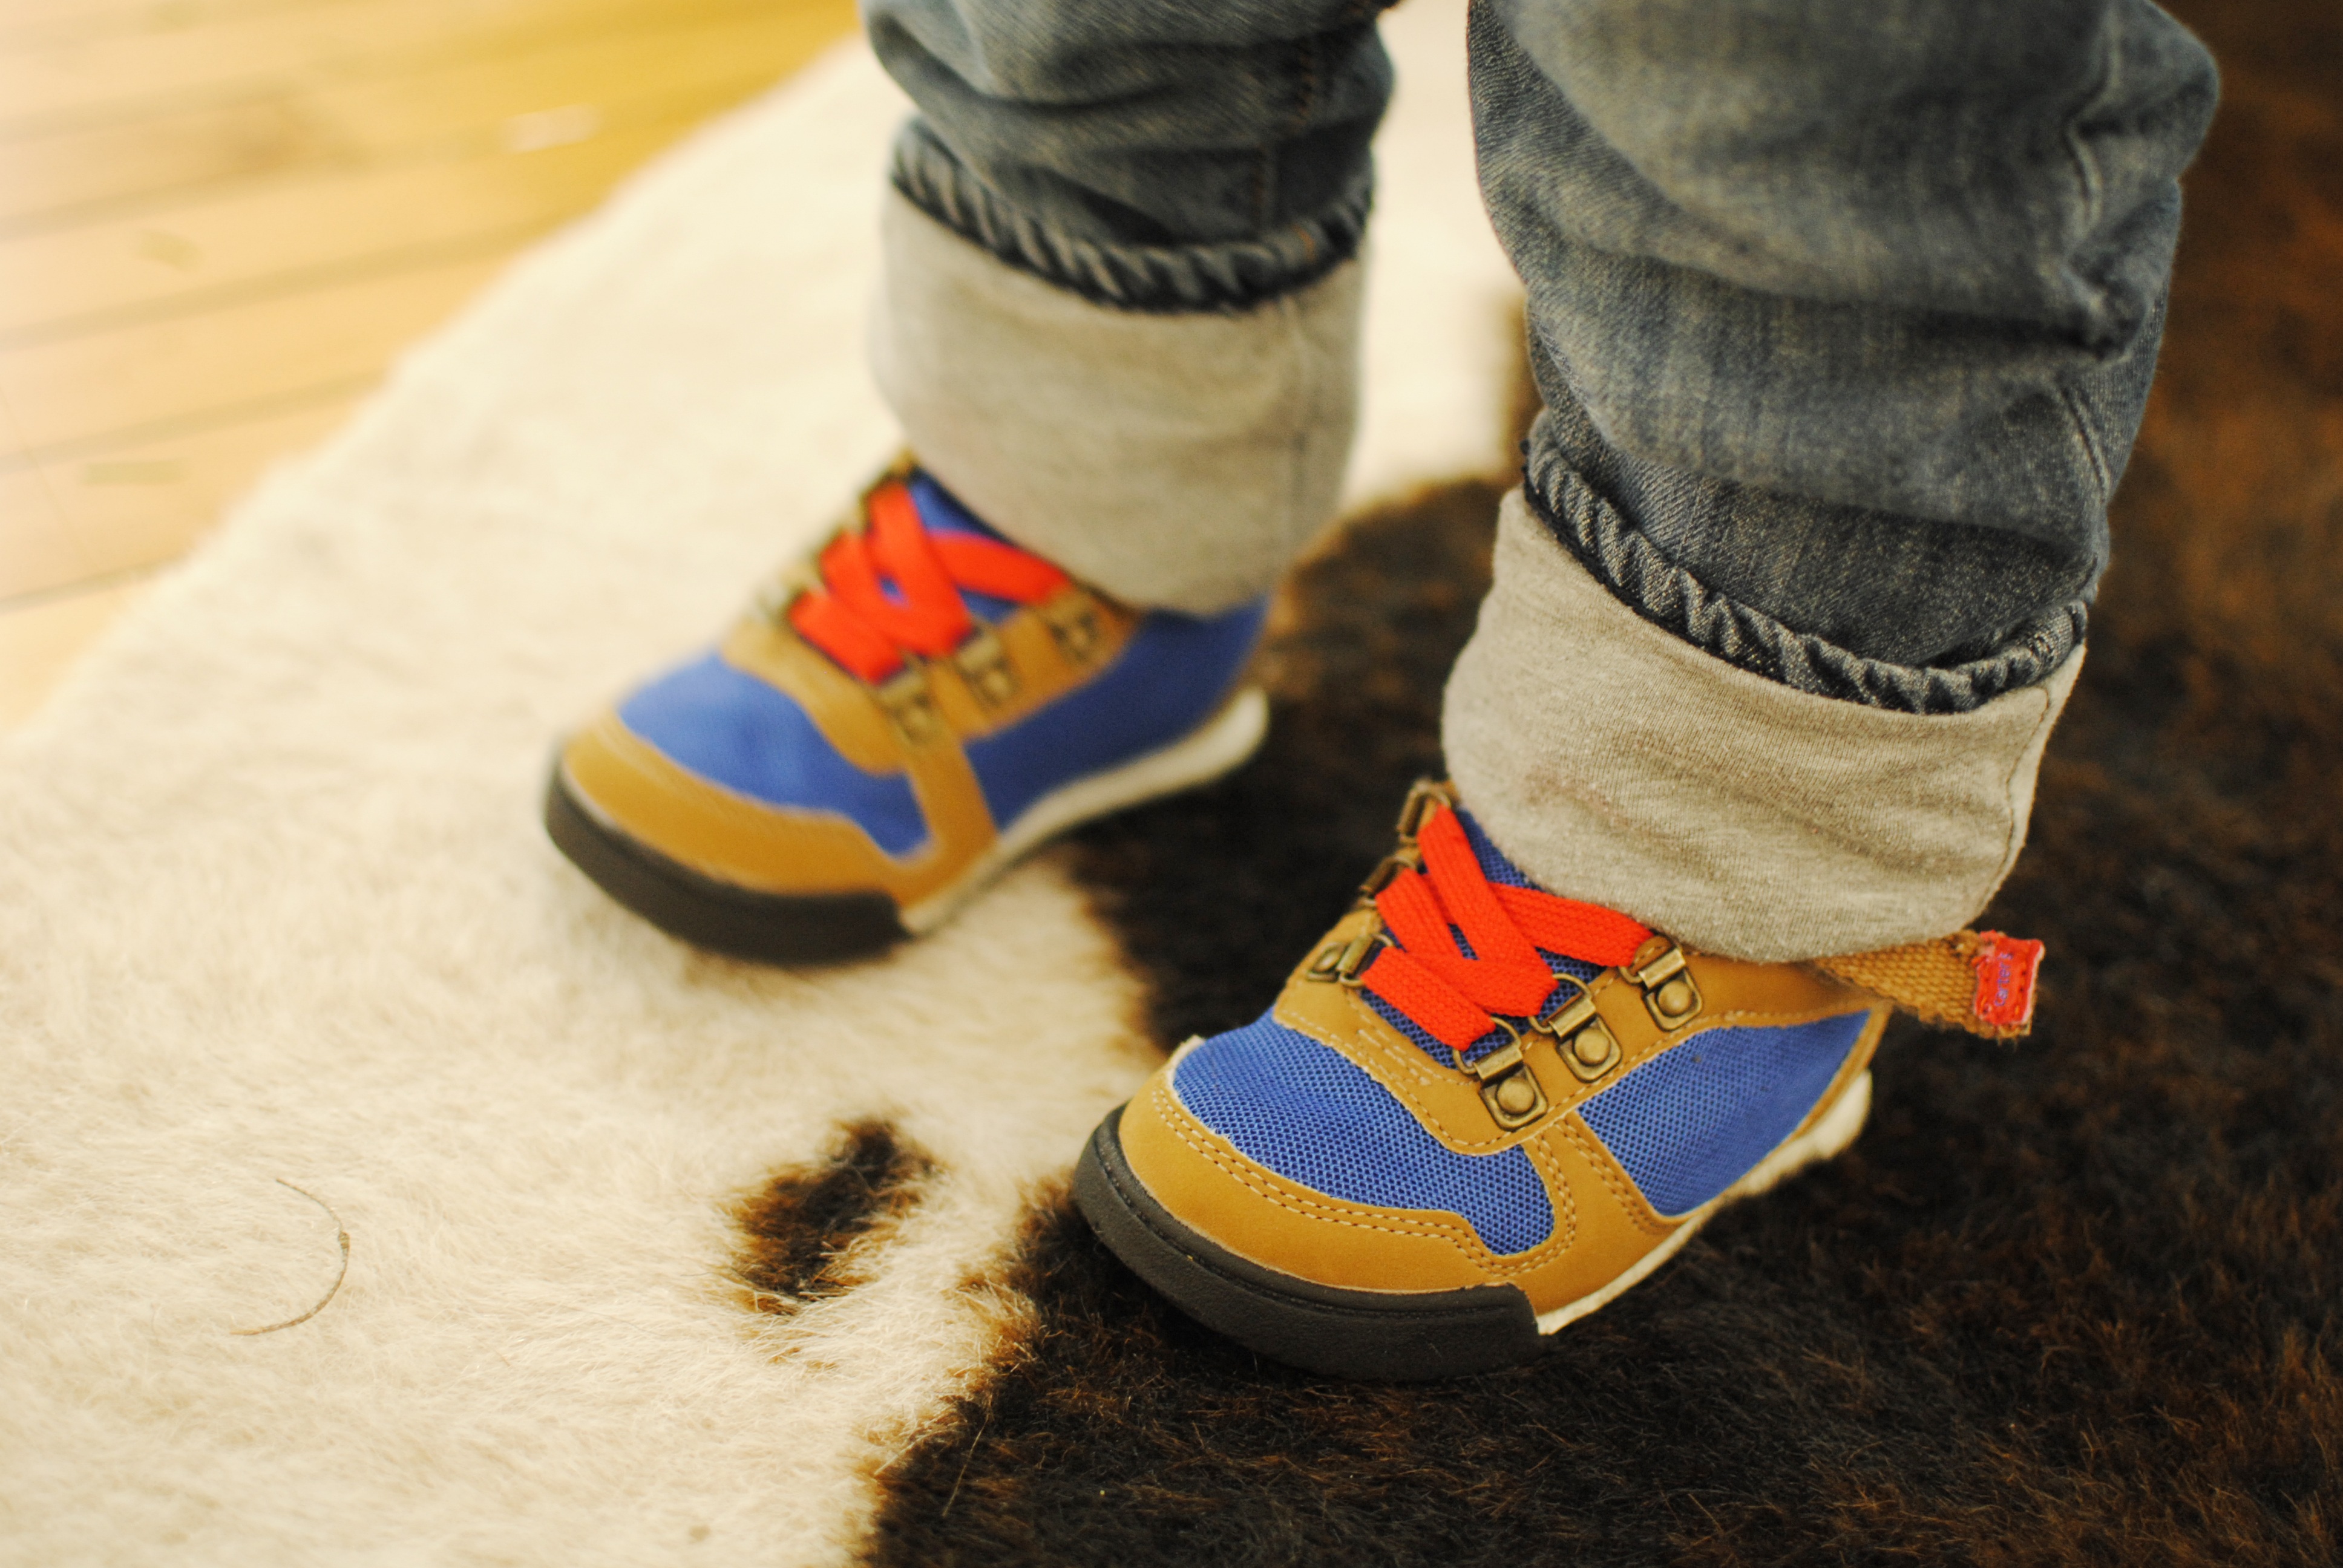
shoe, white, feet, boy, boot, leg, spring, red, child, blue, yellow, human body, shoes, sneakers, footwear, little feet, boys shoes